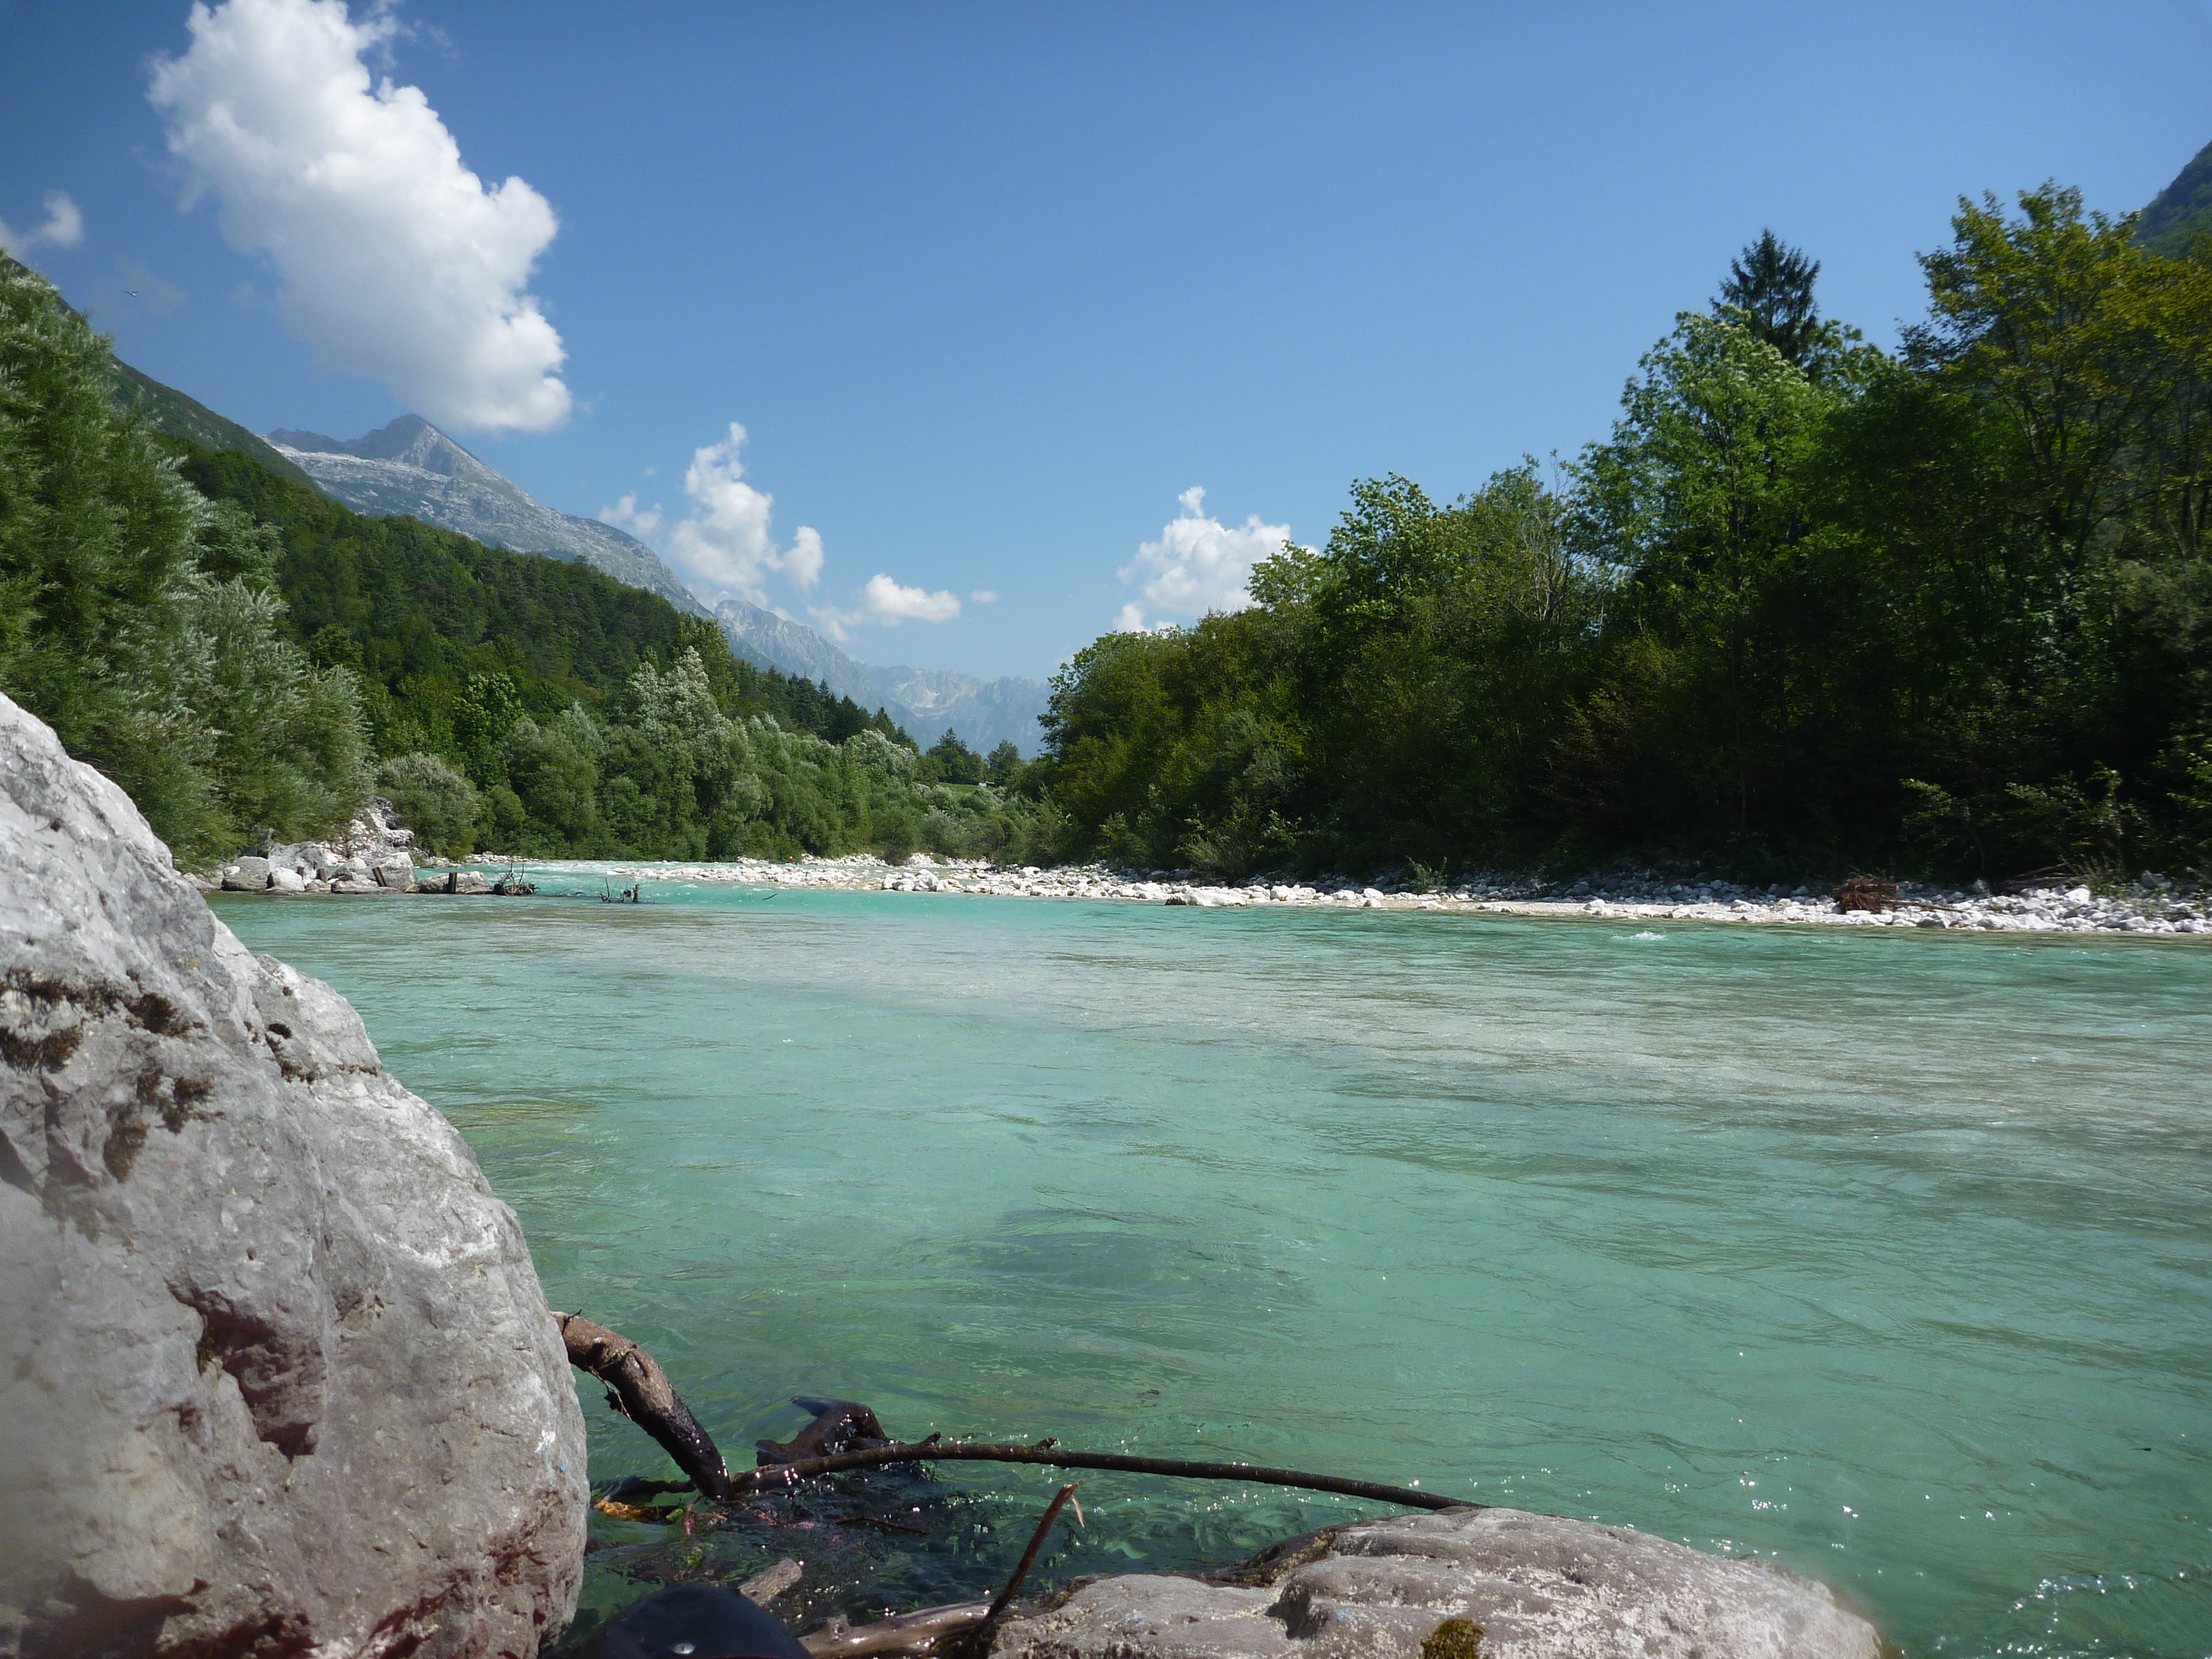
sea, water, nature, mountain, shore, lake, river, vacation, vehicle, bay, rapid, reservoir, body of water, boating, isonzo, landform, soca, slovenian